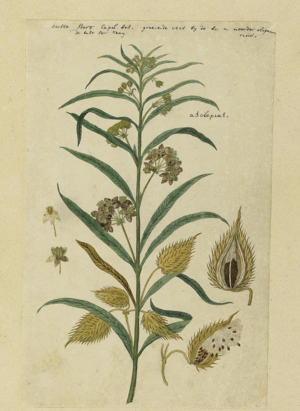
Gomphocarpus fruticosus est une espèce de faux cotonnier de la famille Asclepiadaceae. Son nom français est Arghel.